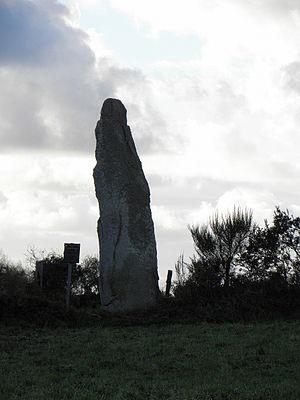
Menhir de Kerellou en Guerlesquin (29).
Cet article recense une partie des monuments historiques du Finistère, en France.
Cet article recense les monuments historiques français classés en 1909.